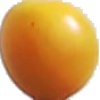
Label: Cherry Wax Yellow 1